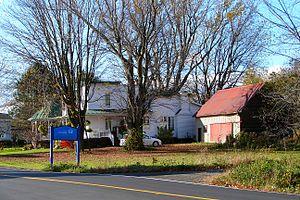
Mirabel est une ville du Québec située dans la région administrative des Laurentides, à une vingtaine de kilomètres au nord de Montréal. Exerçant certaines compétences de MRC, elle est l'une des municipalités les plus vastes du sud du Québec.